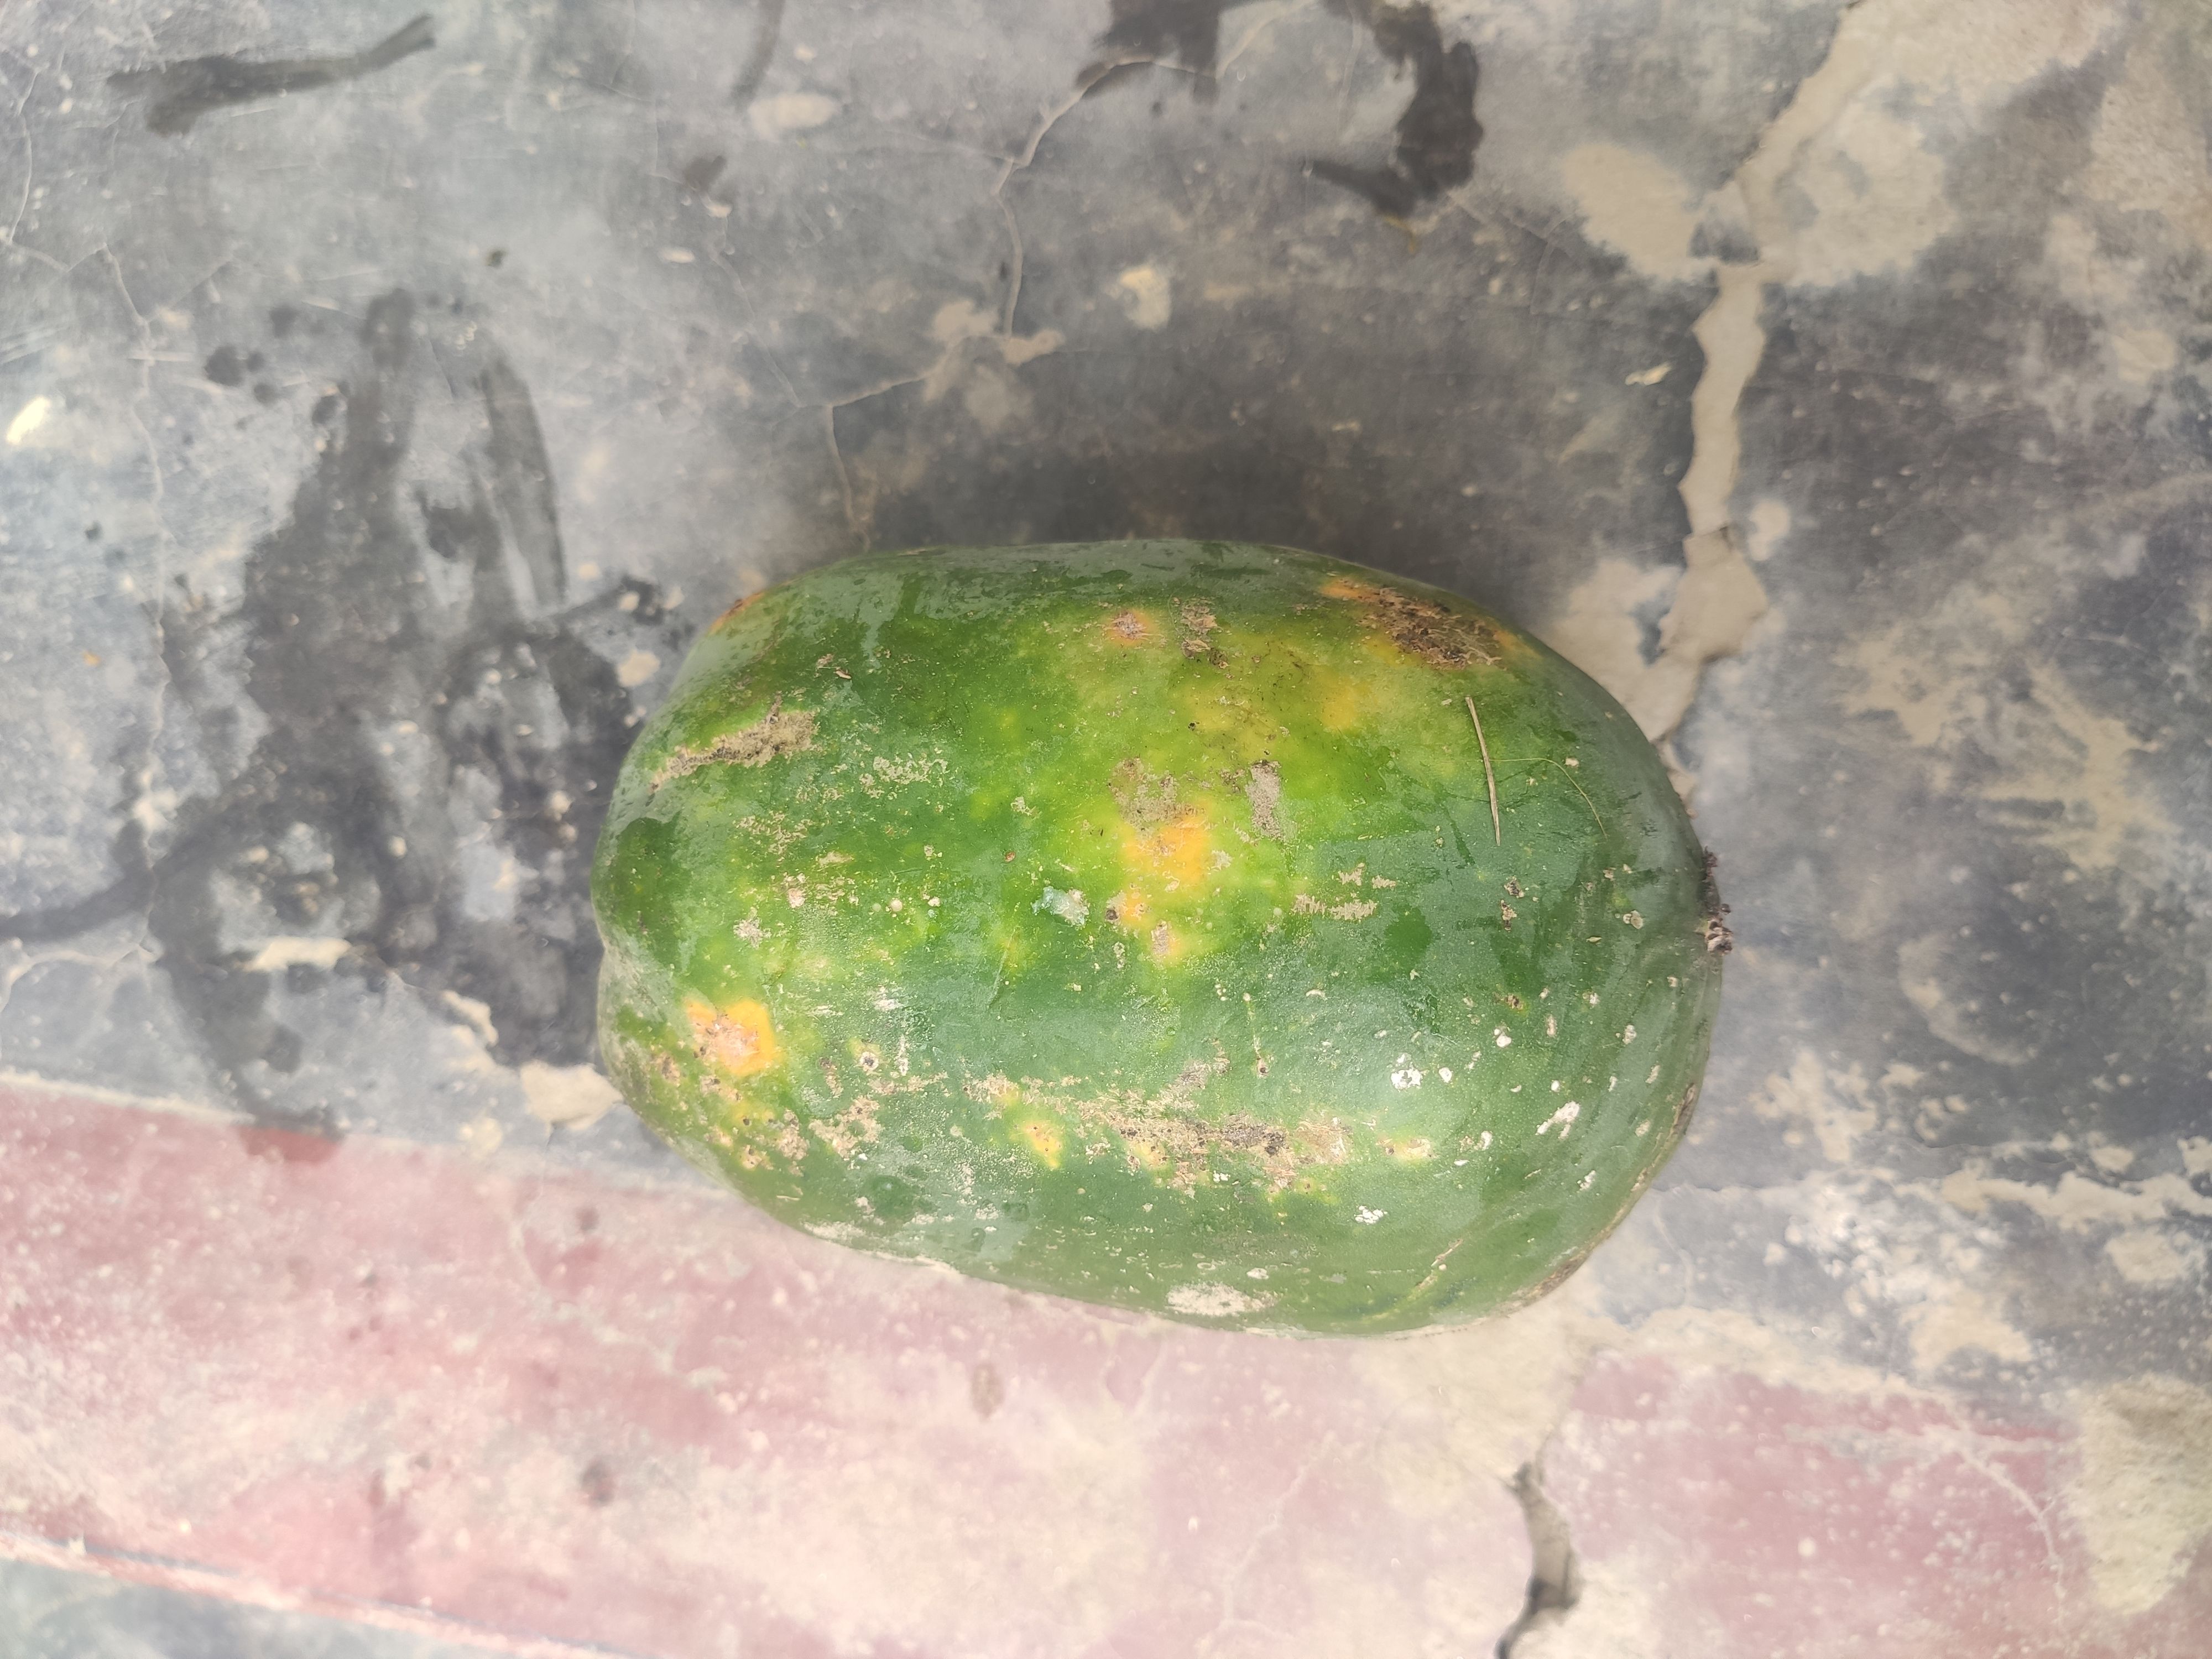
Fruit: papayas
Grade: 2nd-grade